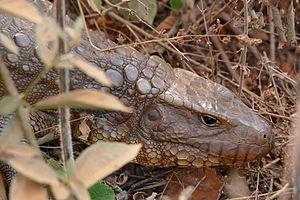
Dracaena paraguayensis est une espèce de sauriens de la famille des Teiidae.